Ford Falcon (XA)

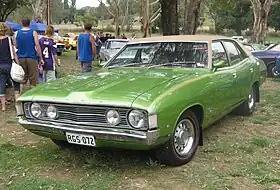
Ford XA Falcon 500 Sedan with Grand Sport Rally Pack

The Ford Falcon (XA) is a full-size car that was produced by Ford Australia from 1972 to 1973. It was the first iteration of the third generation of the Falcon and also included the Ford Fairmont (XA)—the luxury-oriented version. The XA platform was also used for the Australian Ford Landau.